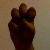
The image shows a hand gesture representing the letter 'E' in Indian Sign Language.